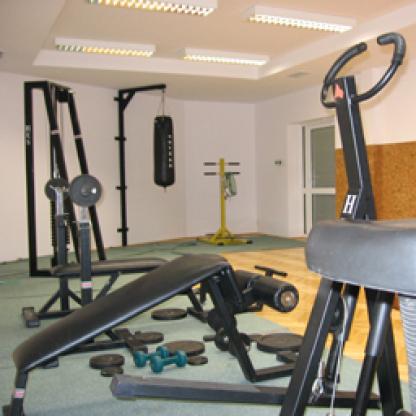
Scene: Indoor